Black Dynamite (TV series)

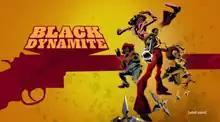
Season 1 title card

Black Dynamite is an American adult animated blaxploitation comedy television series developed by Carl Jones for the Cartoon Network late-night programming block Adult Swim. It is based on the 2009 film of same name, although the series follows an alternate continuity. Michael Jai White, Byron Keith Minns, Tommy Davidson and Kym Whitley reprise their film roles as Black Dynamite, Bullhorn, Cream Corn and Honeybee, respectively. Cedric Yarbrough also reprises his film role as the Western-style pimp Chocolate Giddy-Up, along with Jimmy Walker Jr. as the restaurant owner Roscoe and Arsenio Hall as fellow pimp Tasty Freeze.